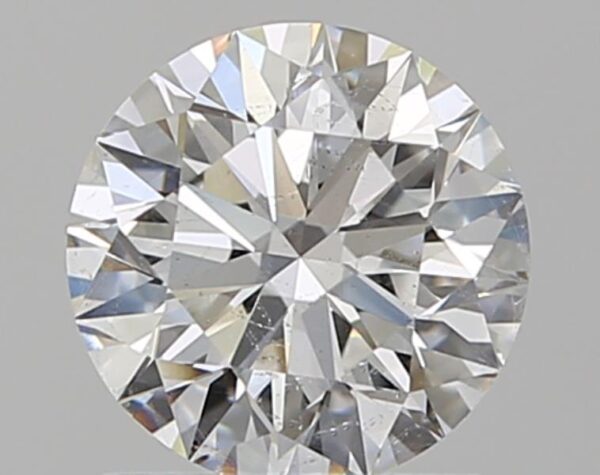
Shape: round
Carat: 0.92
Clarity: SI2
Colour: F
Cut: EX
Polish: EX
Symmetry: EX
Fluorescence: N
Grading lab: GIA
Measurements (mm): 6.22 x 6.23 x 3.87